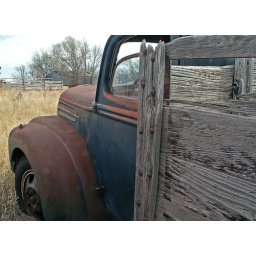
Old Ford truck in a western Oklahoma pasture